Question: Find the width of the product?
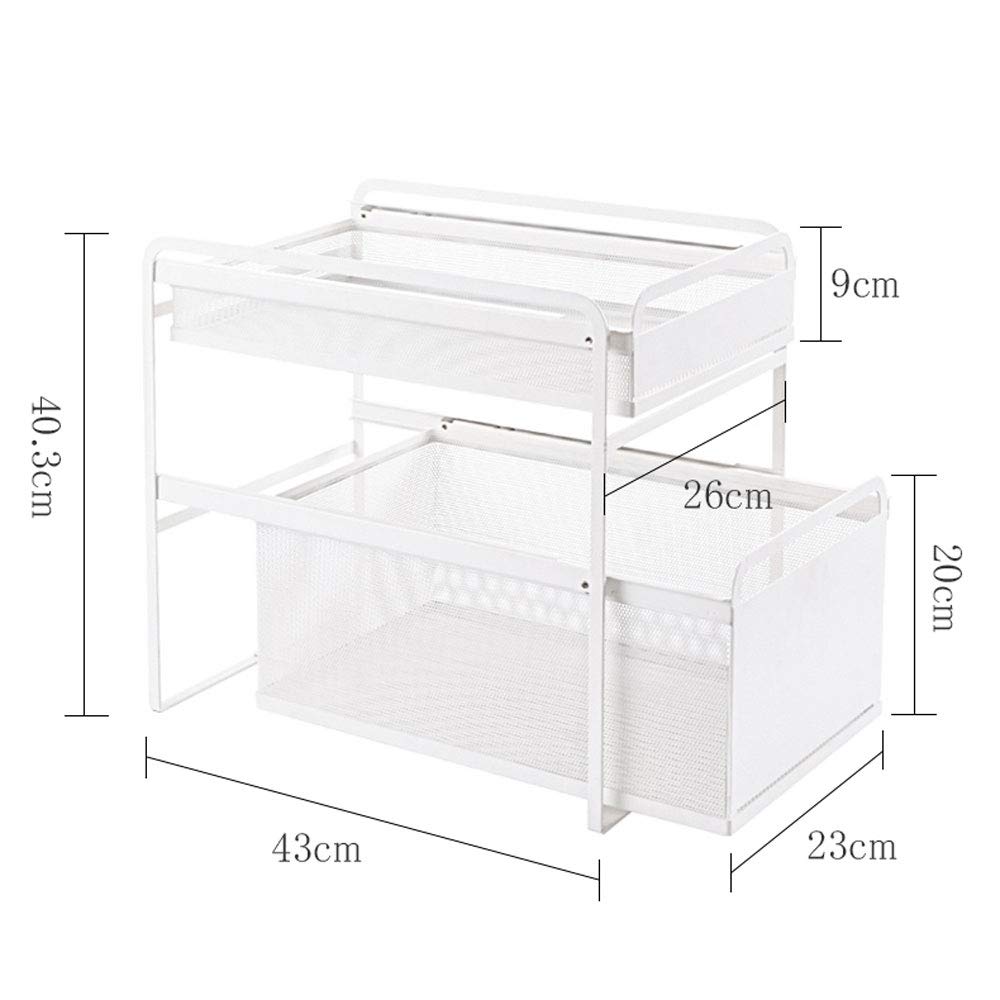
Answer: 43.0 centimetre